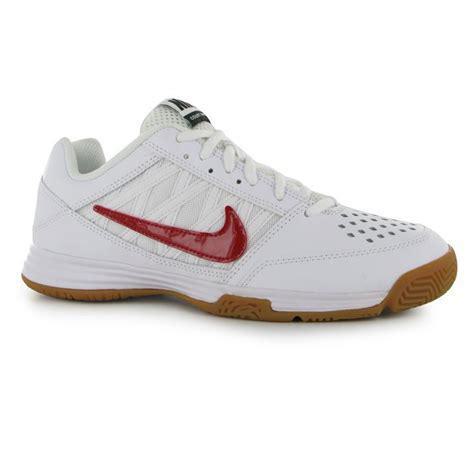
Brand: Nike
Model: Squash Type